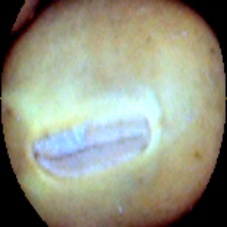
Label: Intact